Pagoda

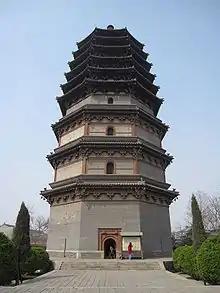
The Lingxiao Pagoda of Zhengding, Hebei, built in 1045 AD during the Song dynasty, with little change in later renovations

The earliest styles of Chinese pagodas were square-base and circular-base, with octagonal-base towers emerging in the 5th–10th centuries. The highest Chinese pagoda from the pre-modern age is the Liaodi Pagoda of Kaiyuan Monastery, Dingxian, Hebei, completed in the year 1055 AD under Emperor Renzong of Song and standing at a total height of 84 m (275 ft). Although it no longer stands, the tallest pre-modern pagoda in Chinese history was the of Chang'an, built by Emperor Yang of Sui, and possibly the short-lived 6th century Yongning Pagoda of Luoyang at roughly 137 metres. The tallest pre-modern pagoda still standing is the Liaodi Pagoda. In April 2007 a new wooden pagoda Tianning Temple of Changzhou was opened to the public, the tallest in China, standing 154 m (505 ft).